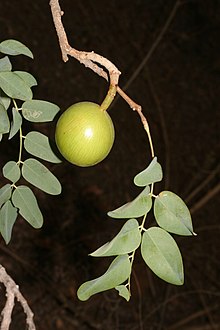
Nataal bi ma gis nag moom dimbu lañ koy wax dimbu. Dimbu nag boo xam ne am na xob yu vert, moom de dimbu la. Moom nag ci àll bi lay faral di nekk lu bari. Waaye moom daal dimbu lañ koy wax dimbu.